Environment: real
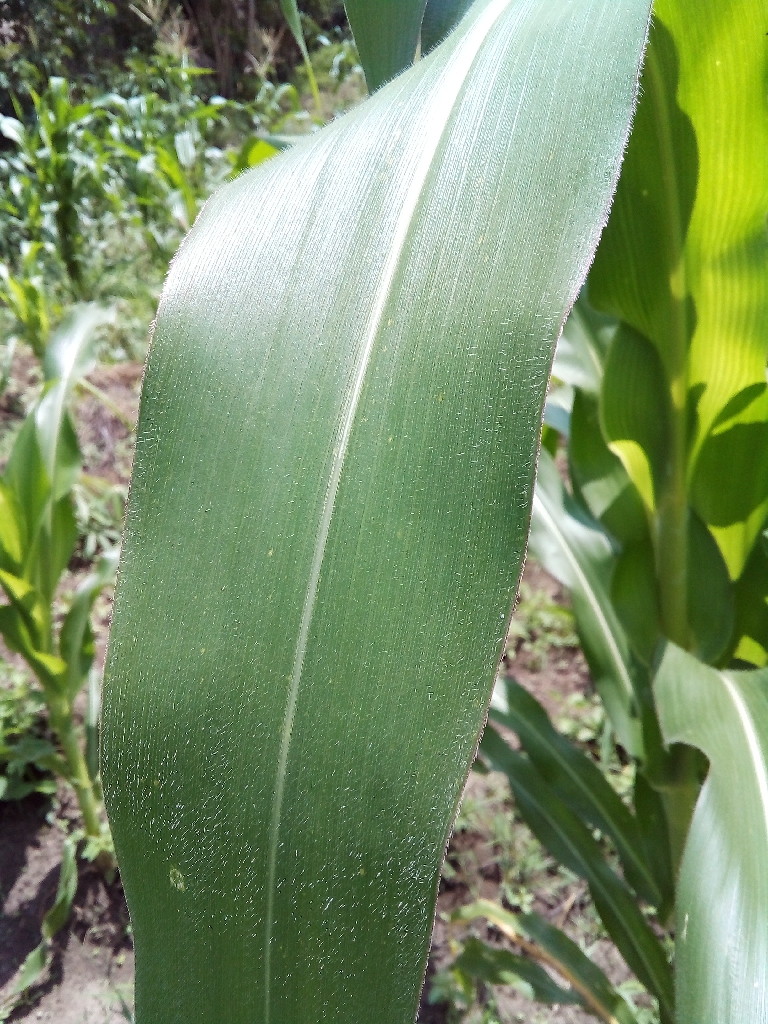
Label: healthy